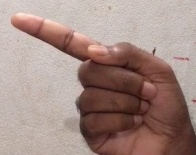
ASL sign: G